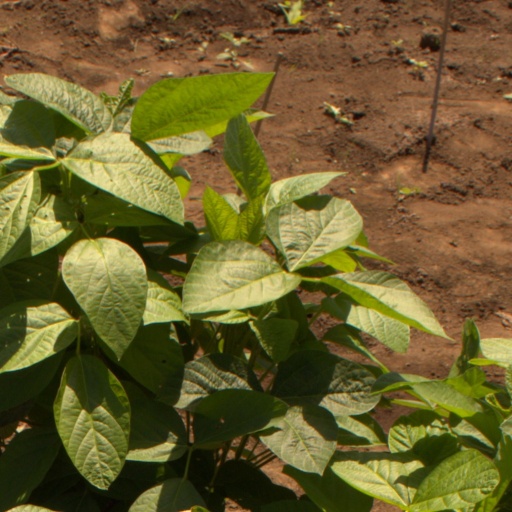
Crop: soybean